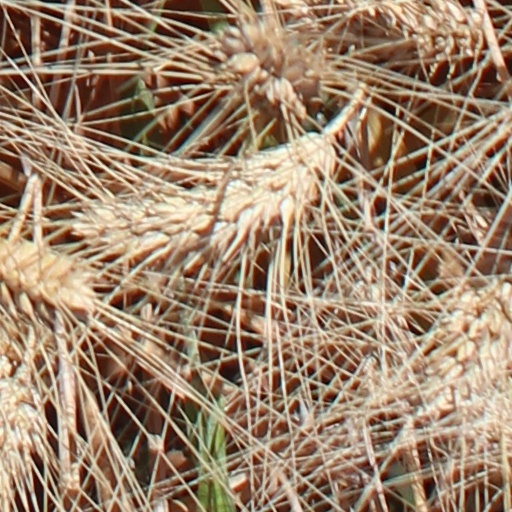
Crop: wheat